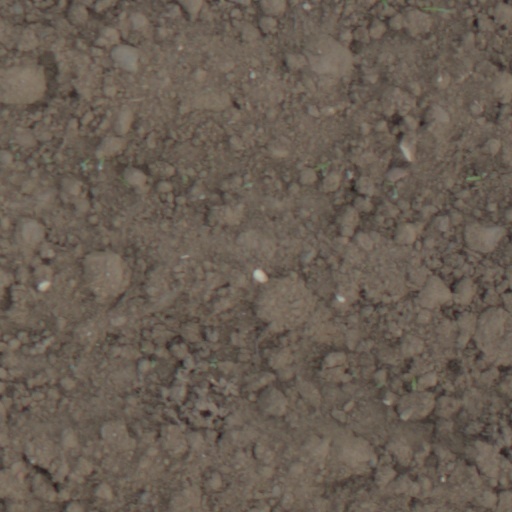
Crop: wheat